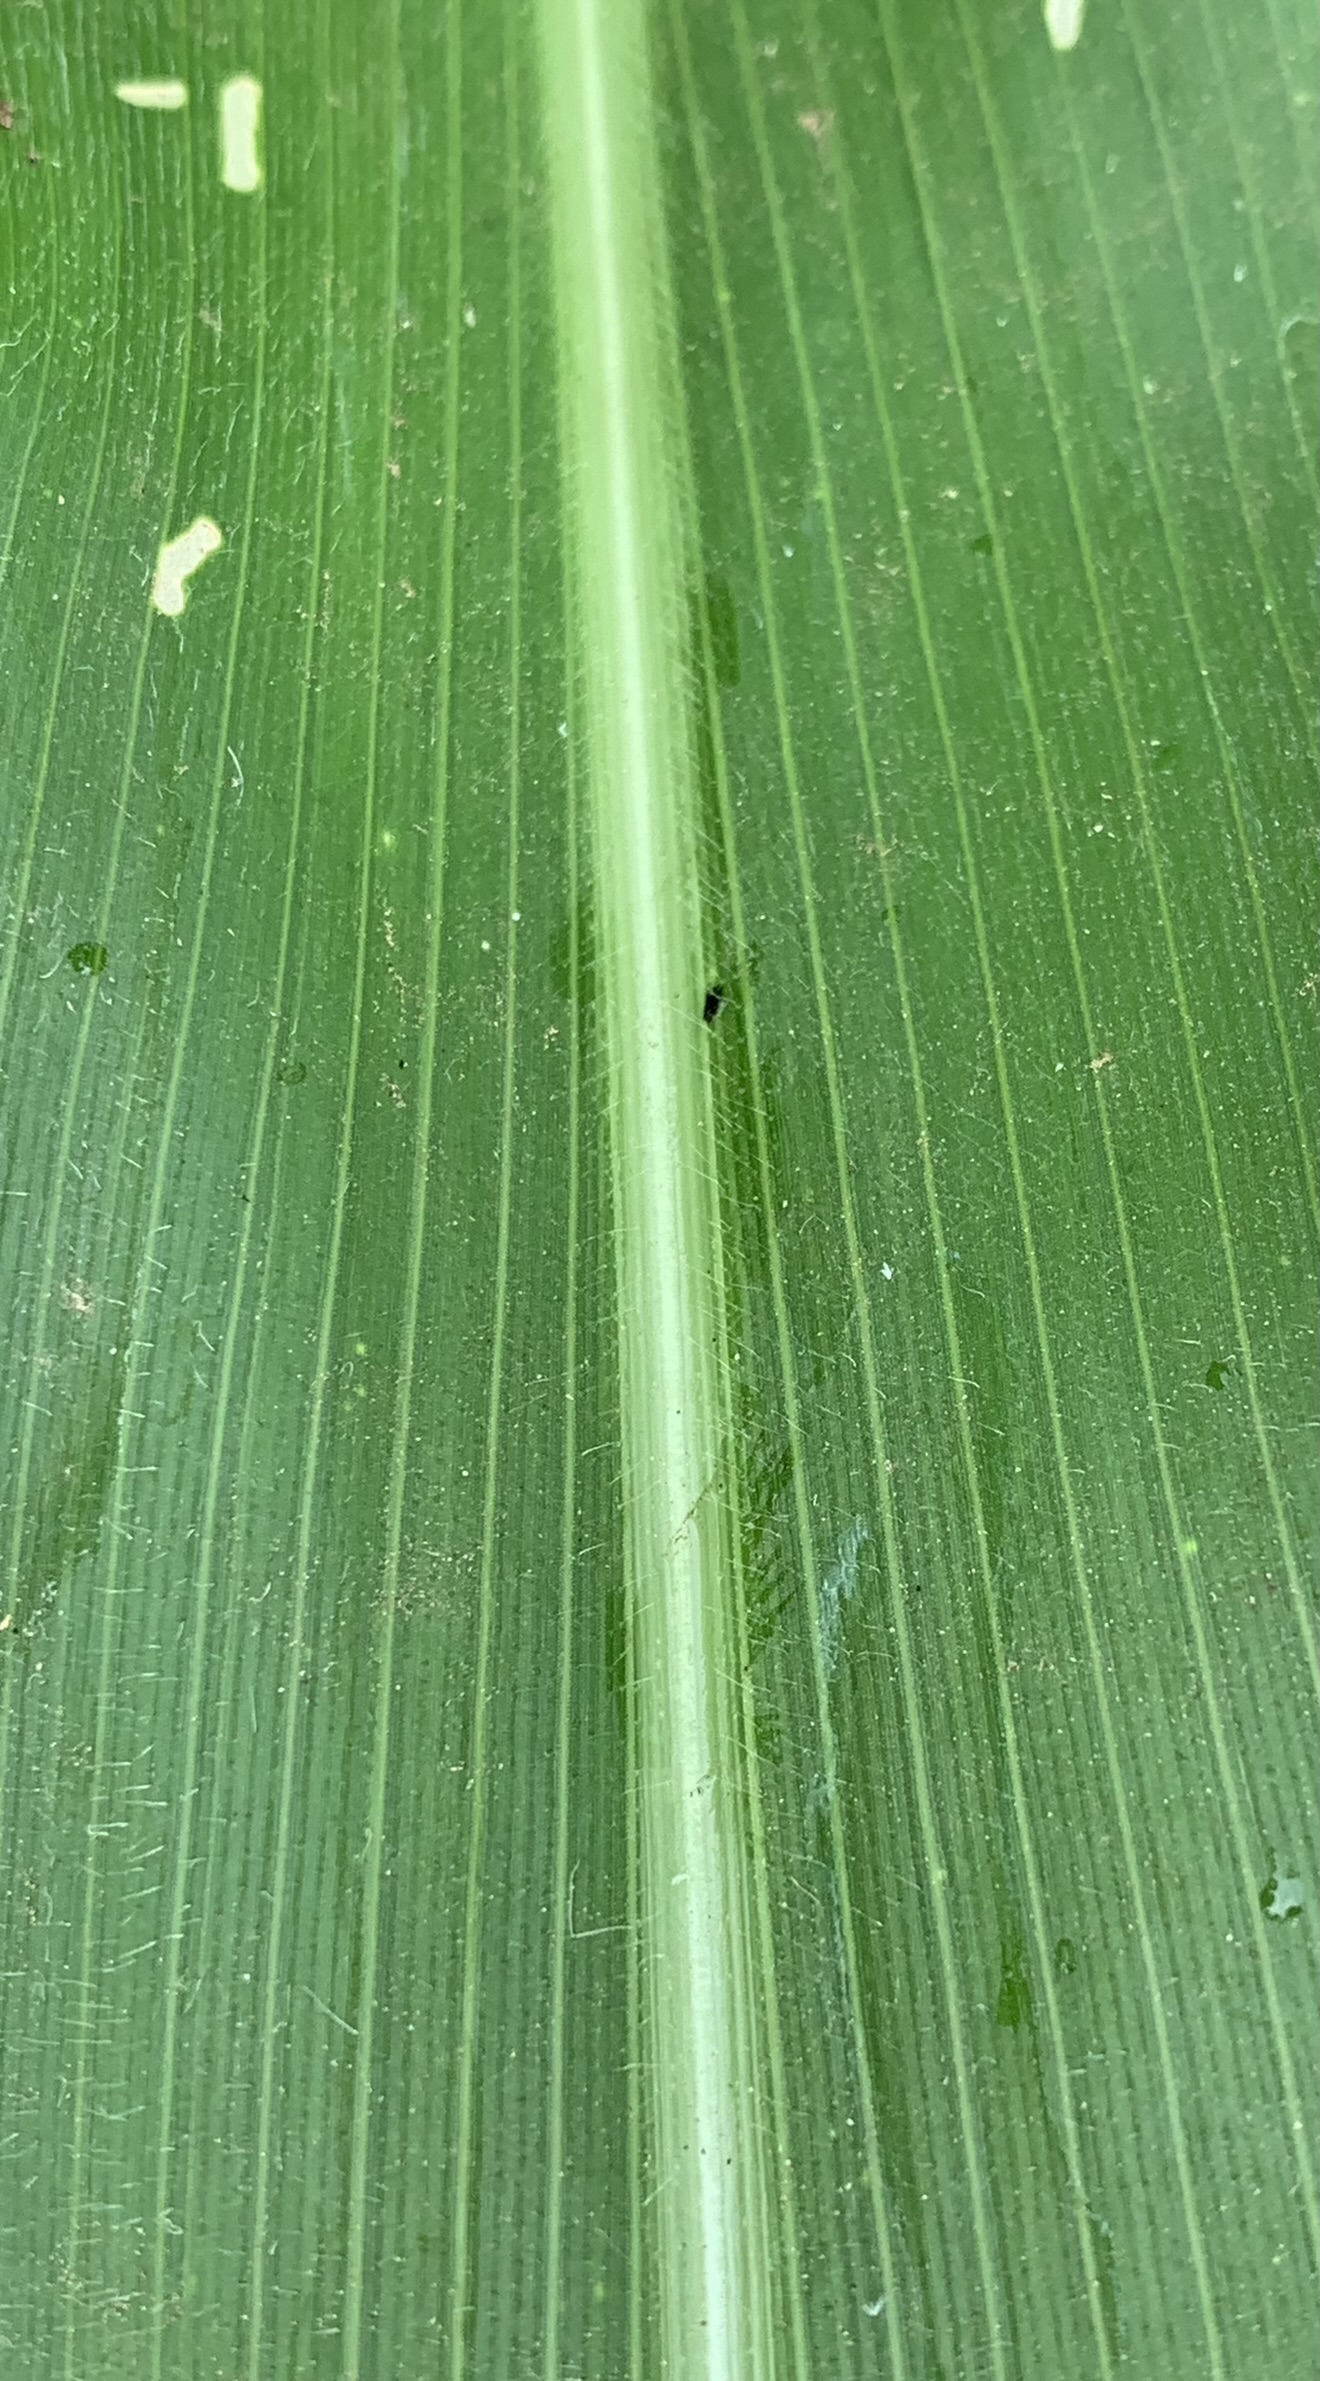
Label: Healthy